Steely Dan

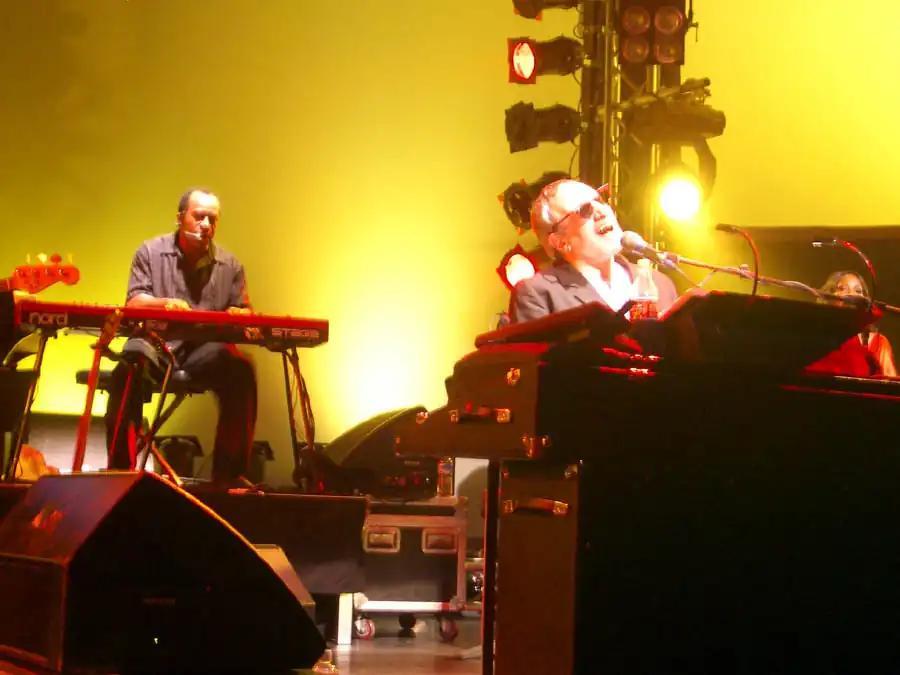
Steely Dan, shown here in 2007, toured frequently after reforming in 1993.

Becker and Fagen reunited for an American tour to support "Kamakiriad", which sold poorly despite a Grammy nomination for Album of the Year. With Becker playing lead and rhythm guitar, the pair assembled a band that included a second keyboard player, second lead guitarist, bassist, drummer, vibraphonist, three female backing singers, and four-piece saxophone section. Among the musicians from the live band, several would continue to work with Steely Dan over the next decade, including bassist Tom Barney and saxophone players Cornelius Bumpus and Chris Potter. During this tour, Fagen introduced himself as "Rick Strauss" and Becker as "Frank Poulenc".